Hubert Pierlot

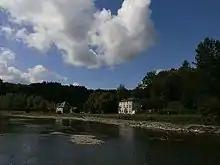
View of the village of Cugnon where Pierlot was born in 1883

Hubert Pierlot was educated in religious schools in Maredsous and later attended the prestigious Jesuit "Collège Saint-Michel" secondary school in Brussels. He studied at the Catholic University of Louvain where he received a "licence" in Political Science and a doctorate in Law. During his early life, he travelled to the United States, Canada and the United Kingdom. He later married Marie-Louise ( De Kinder) and had seven children. With the German invasion of Belgium in August 1914, he volunteered for the Belgian infantry as a private. He served at the Battle of the Yser and on the Yser Front where he was decorated for valour. By the end of the war, he had reached the rank of Lieutenant and was serving in the 20th Regiment of the Line.